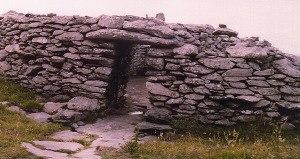
Promontoire fortifié du Fort de Dunbeg, péninsule de Dingle, comté Kerry, Irlande en 1978.